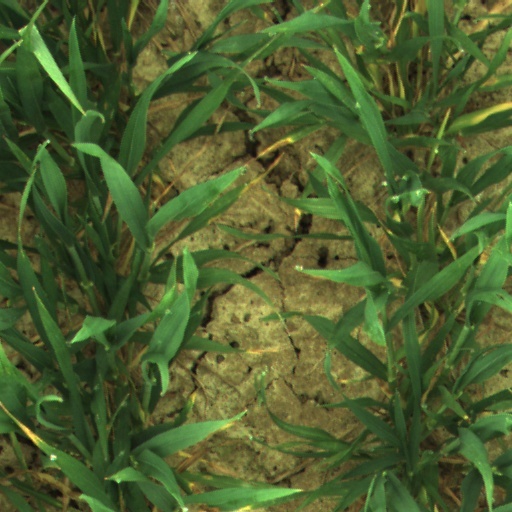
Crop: wheat